Hyenas: a Hap and Leonard Novella

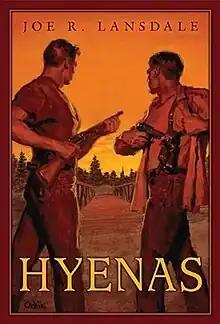
Subterranean Press trade cover

Hyenas: a Hap and Leonard Novella is a novella written by American author Joe R. Lansdale. It is the tenth book in the "Hap and Leonard" series of works by Mr. Lansdale. It contains the novella Hyenas, and the short story "The Boy Who Became Invisible."